Benetton B200

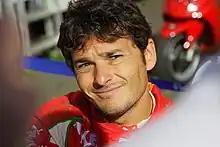
Fisichella scored three podium finishes in the B200

After the initial success, the following three Grand Prix were barren for the team with no points scored. Prior to the European Grand Prix, the team dropped test driver Mitsusada following underperformance in F3000. They quickly recruited Antonio Pizzonia who began testing and development duties in the B200. For their backroom team, it was also announced Mike Gascoyne would join from Jordan Grand Prix for 2001.